Charles Schroeter

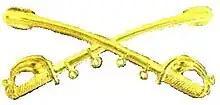
United States Cavalry branch insignia

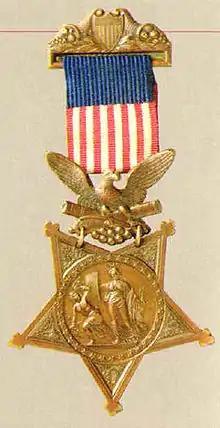
U.S. Medal of Honor version given from 1862 to 1895

Following the Civil War, Schroeter worked briefly as a clerk, until August 9, 1866, when he reenlisted in the United States Army at St. Louis, Missouri. Being sworn in by Captain Bates as a private, he was assigned to the 8th Cavalry Regiment and Company (later Troop) G. He fought Cochise and the Chiricahua Apaches during a battle at Rocky Mesa in the Chiricahua Mountains on October 20, 1869, earning the Medal of Honor for Gallantry in Action. This engagement was caused by an earlier attack (October 5) on a stagecoach that killed two civilians and four soldiers traveling as passengers to Tucson, Arizona and an attack on a group of cowboys in the Sulphur Springs Valley by Apache Indians.